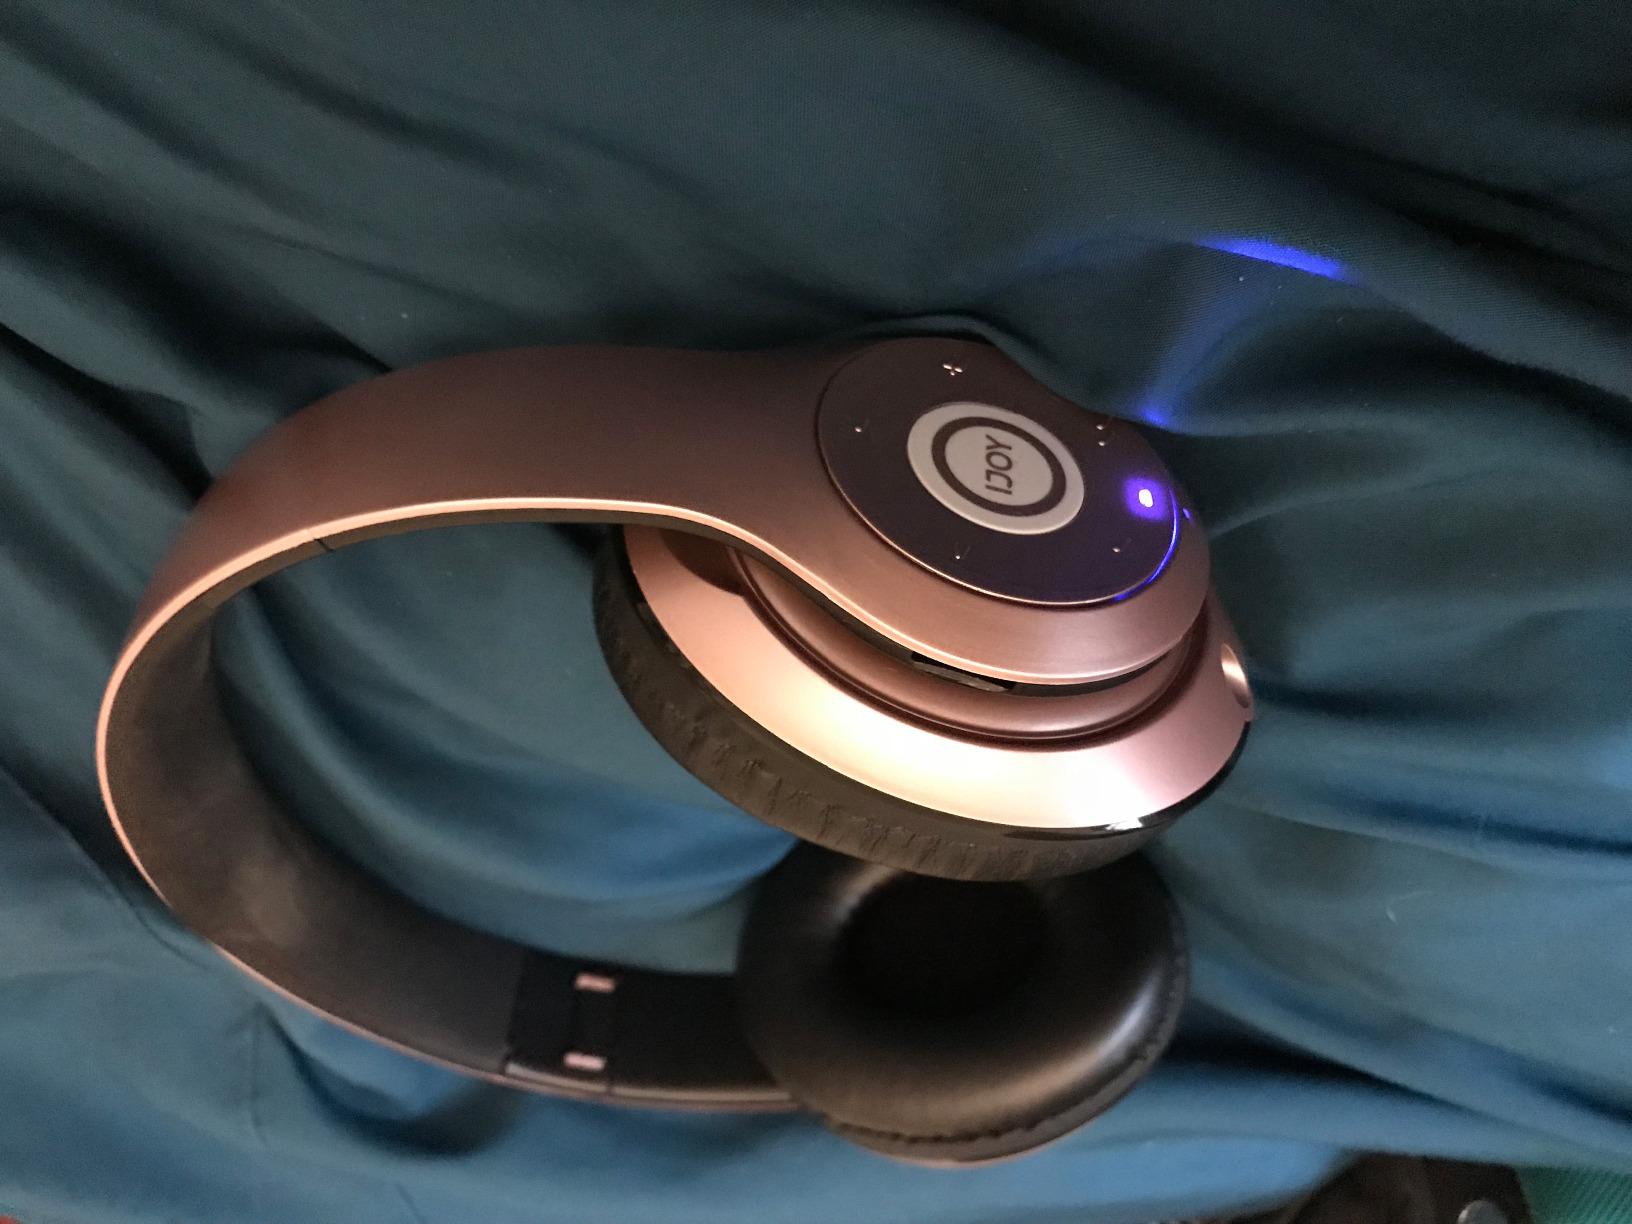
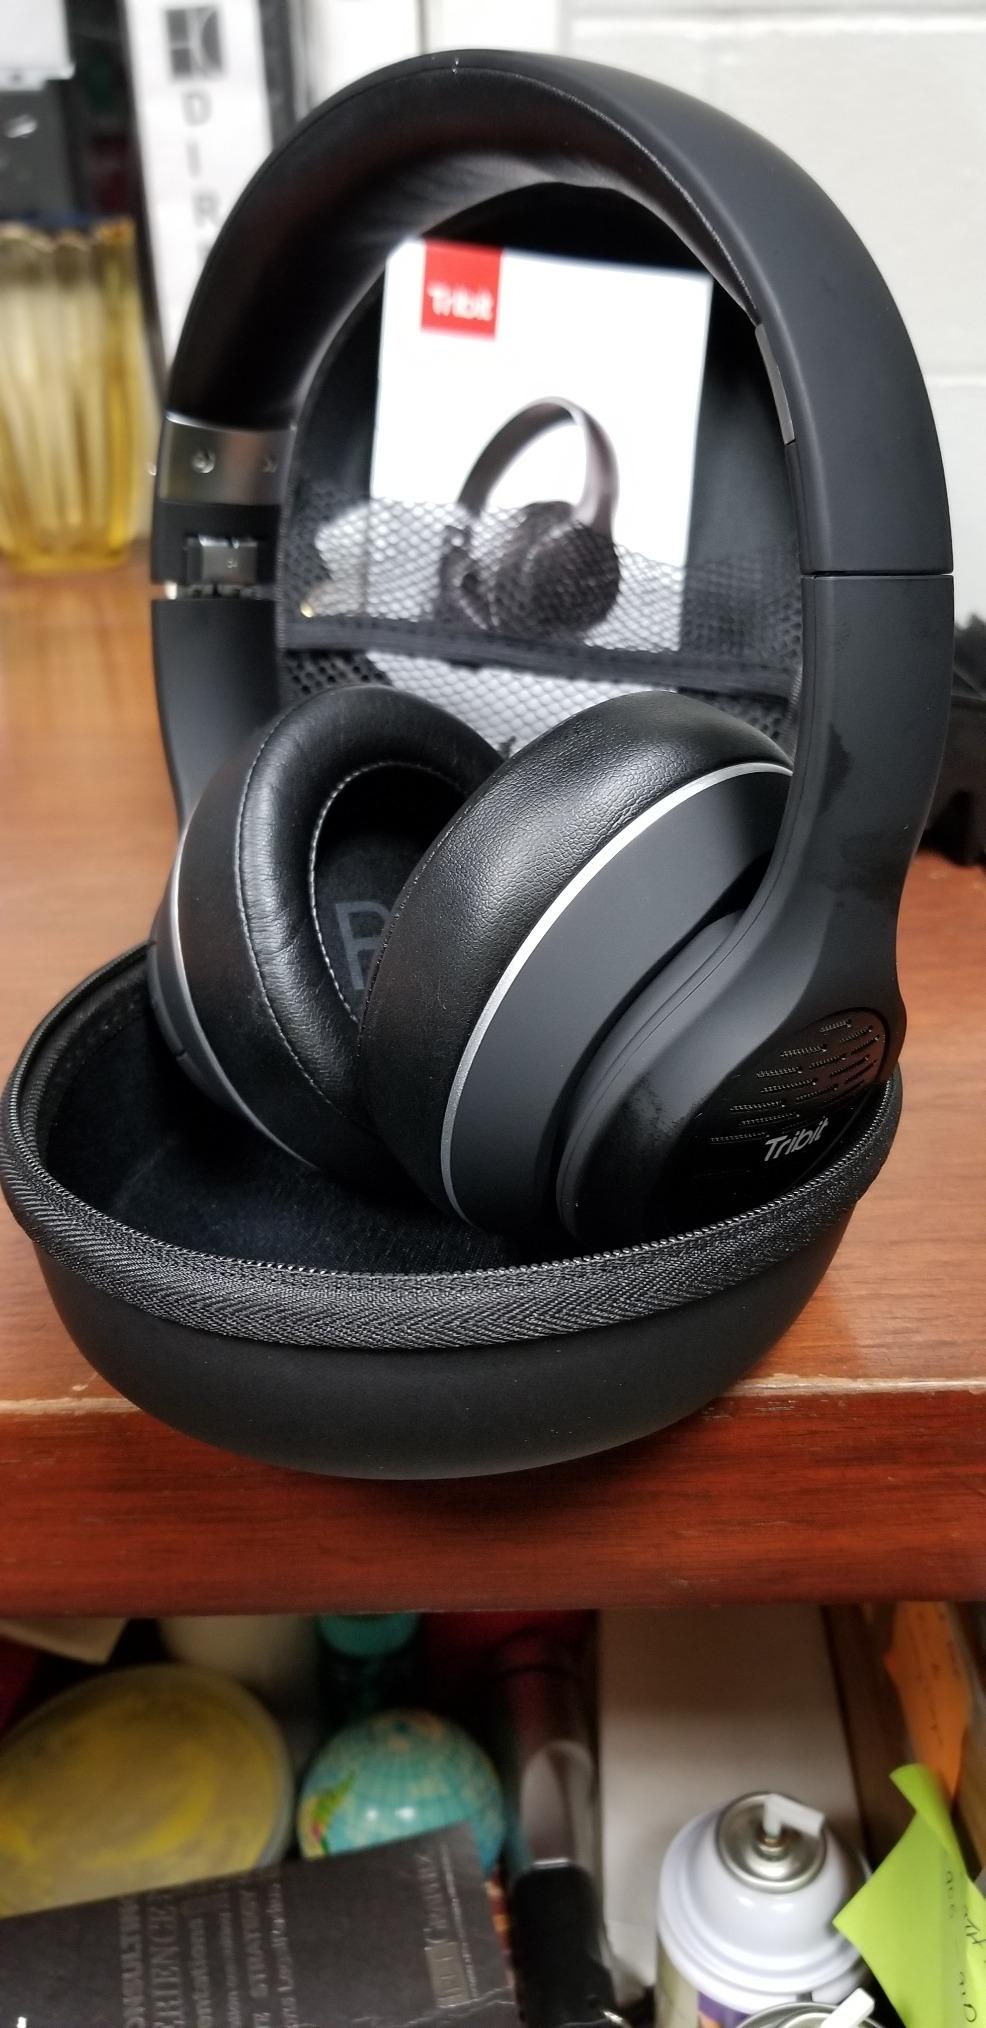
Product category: headphones
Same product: no